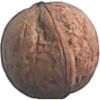
Label: Walnut 1